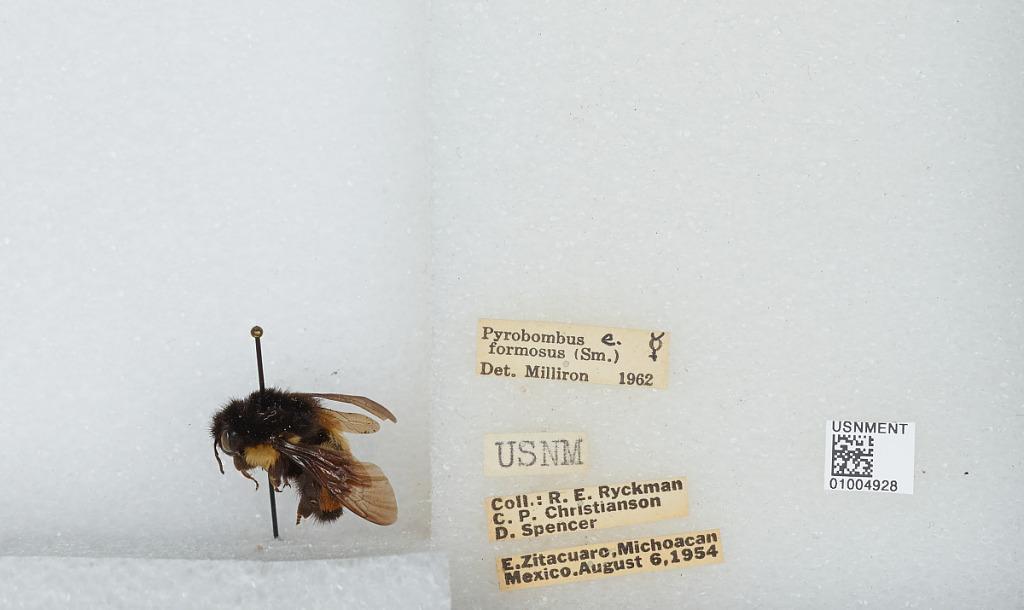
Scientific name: Bombus (Pyrobombus) ephippiatus (Say)
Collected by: R. Ryckman, C. Christianson & D. Spencer
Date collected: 1954-8-6
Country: Mexico
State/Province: Michoacan
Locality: East Zitacuaro
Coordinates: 19.4283, -100.337
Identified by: Milliron